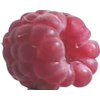
Label: raspberry